QAnon

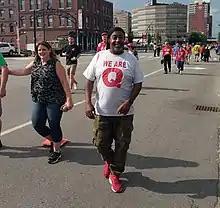
Man wearing a "We Are Q" shirt at a Trump rally in New Hampshire

The spread of QAnon has been accompanied by a series of slogans, catchphrases, buzzwords and hashtags that helped boost its popularity and online presence. Terms like "the cabal" or "the Storm", and Q's recurring phrases like "Trust the plan" or "Enjoy the show" are among the most popular. Q's "drops" are also known as "crumbs" (Q has used the term) or "breadcrumbs". In turn, followers of the conspiracy who analyze these posts have called themselves "bakers" who assemble the "crumbs" to make "dough", or "bread", as they weave the clues into a better understanding of the narrative.